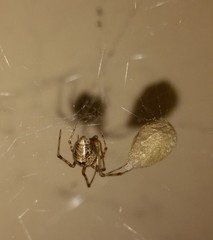
Species: Parasteatoda_tepidariorum